Gerard Noel (Royal Navy officer)

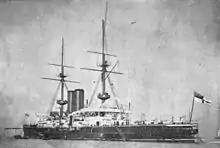
The battleship HMS "Glory", Noel's flagship as Commander-in-Chief, China Station

Noel became Junior Naval Lord at the Admiralty in November 1893 and was appointed a naval aide-de-camp to the Queen on 1 January 1894. Promoted to rear admiral on 8 May 1896, he became Second-in-Command of the Mediterranean Fleet, with his flag in the battleship "HMS Revenge", in January 1898. During this tour, following the murder of the British vice-consul in Heraklion and an attack on the Customs House there, Noel landed a force in Crete in September 1898 to court-martial the terrorists and generally restore order. He completed this task successfully and was appointed a Knight Commander of the Order of St Michael and St George (KCMG) on 25 November 1898. He visited Rome in March 1900.